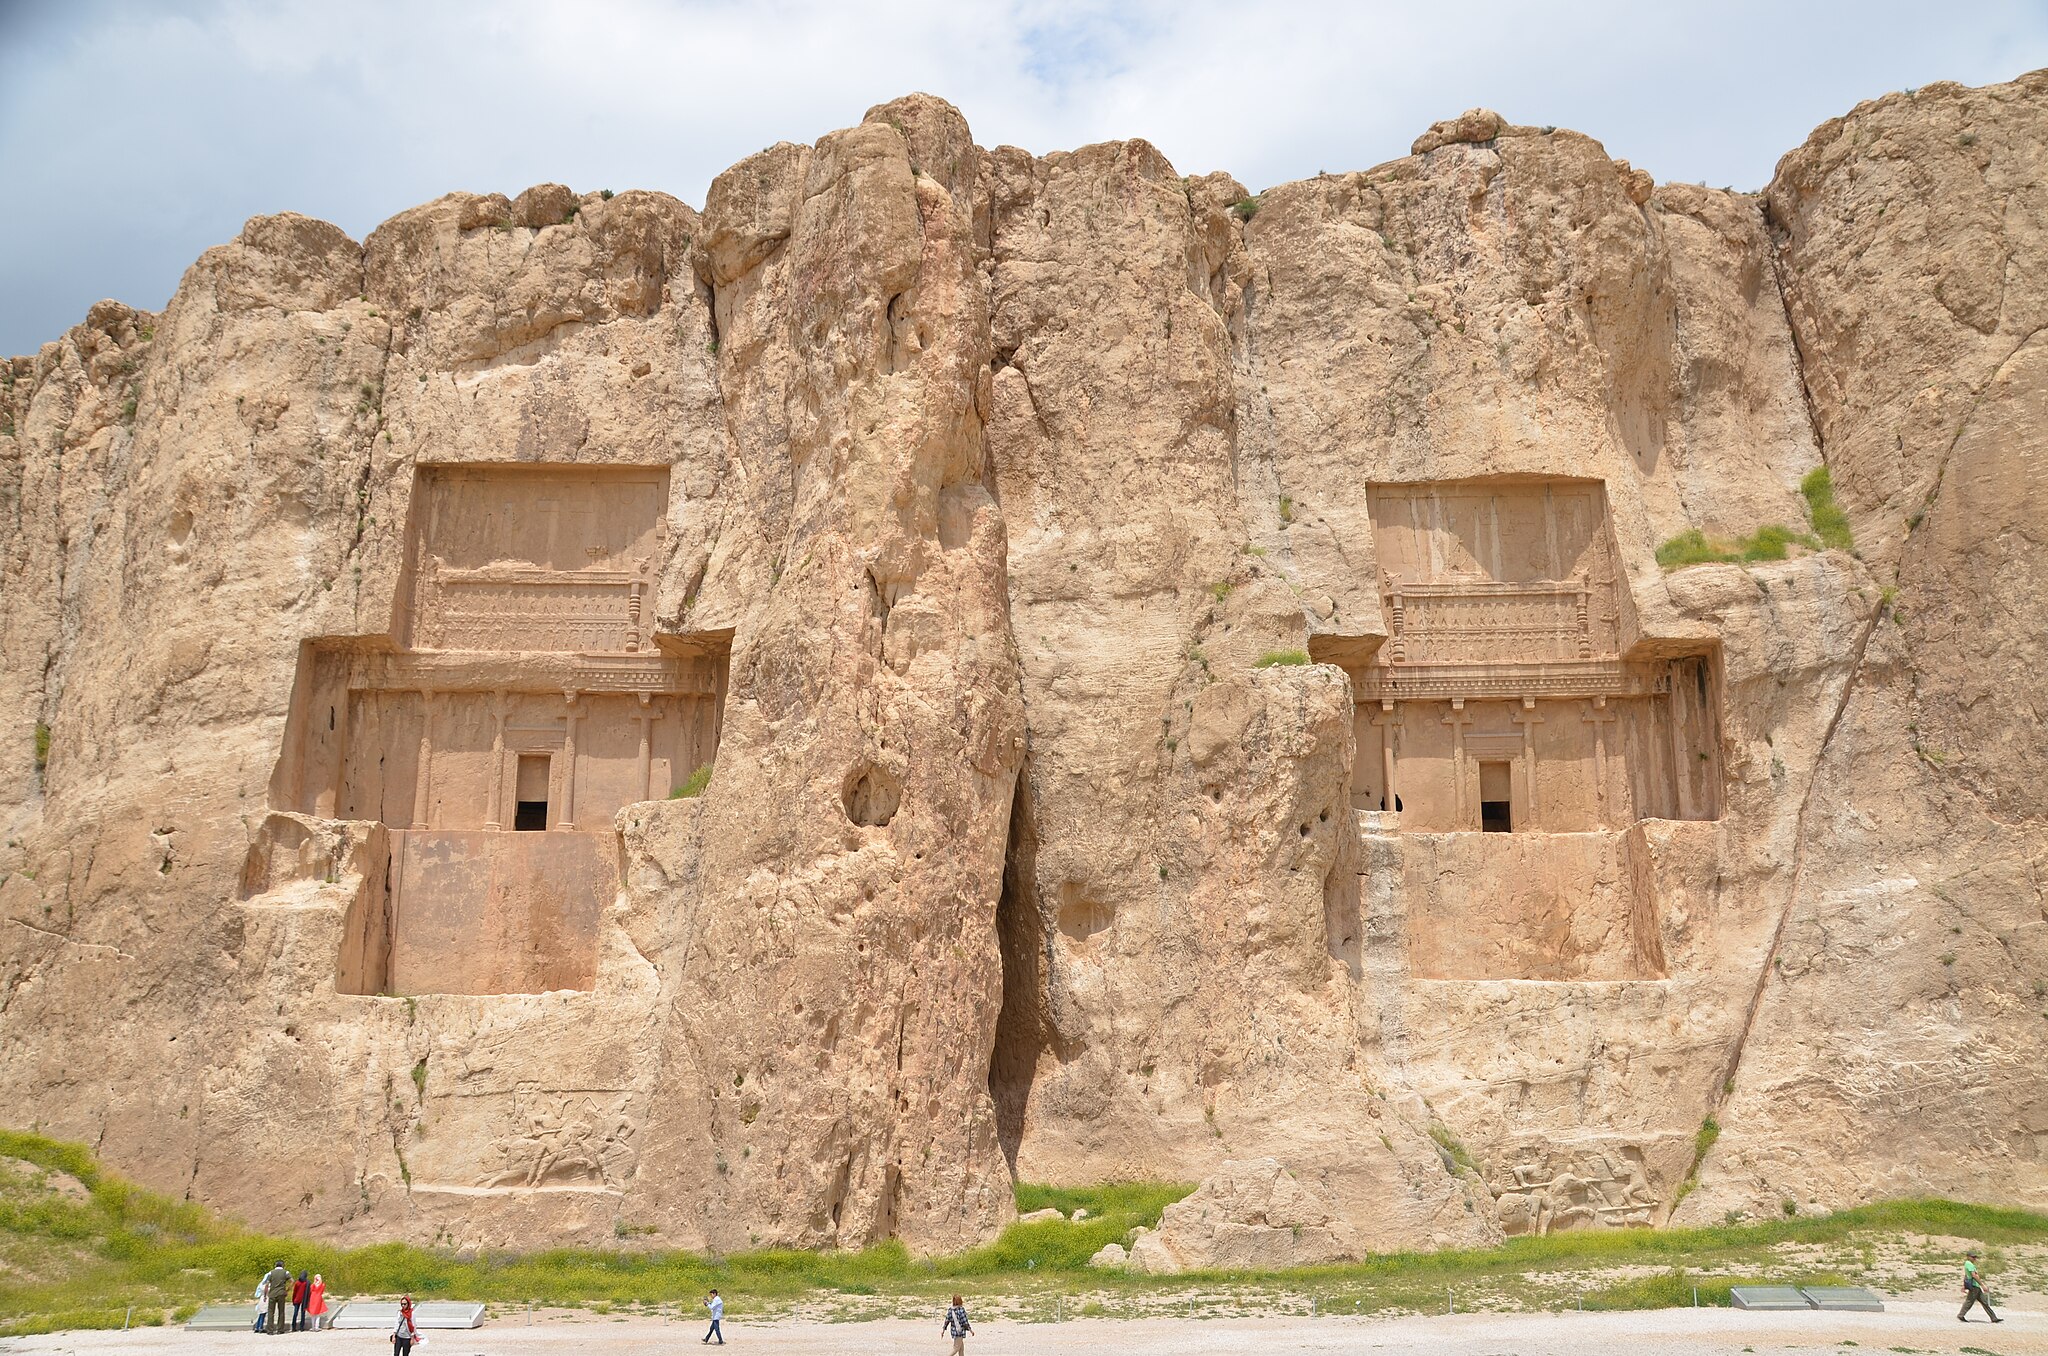
Title: Naqsh-e Rostam, Iran (48098752863)
Description: Naqsh-e Rostam, Iran
Date: 22 April 2019, 10:48 (according to Exif data)
Categories: Naqsh-e Rustam, Photographs by Carole Raddato, Flickr images reviewed by FlickreviewR 2, Iran photographs taken on 2019-04-22, Flickr images missing SDC published in